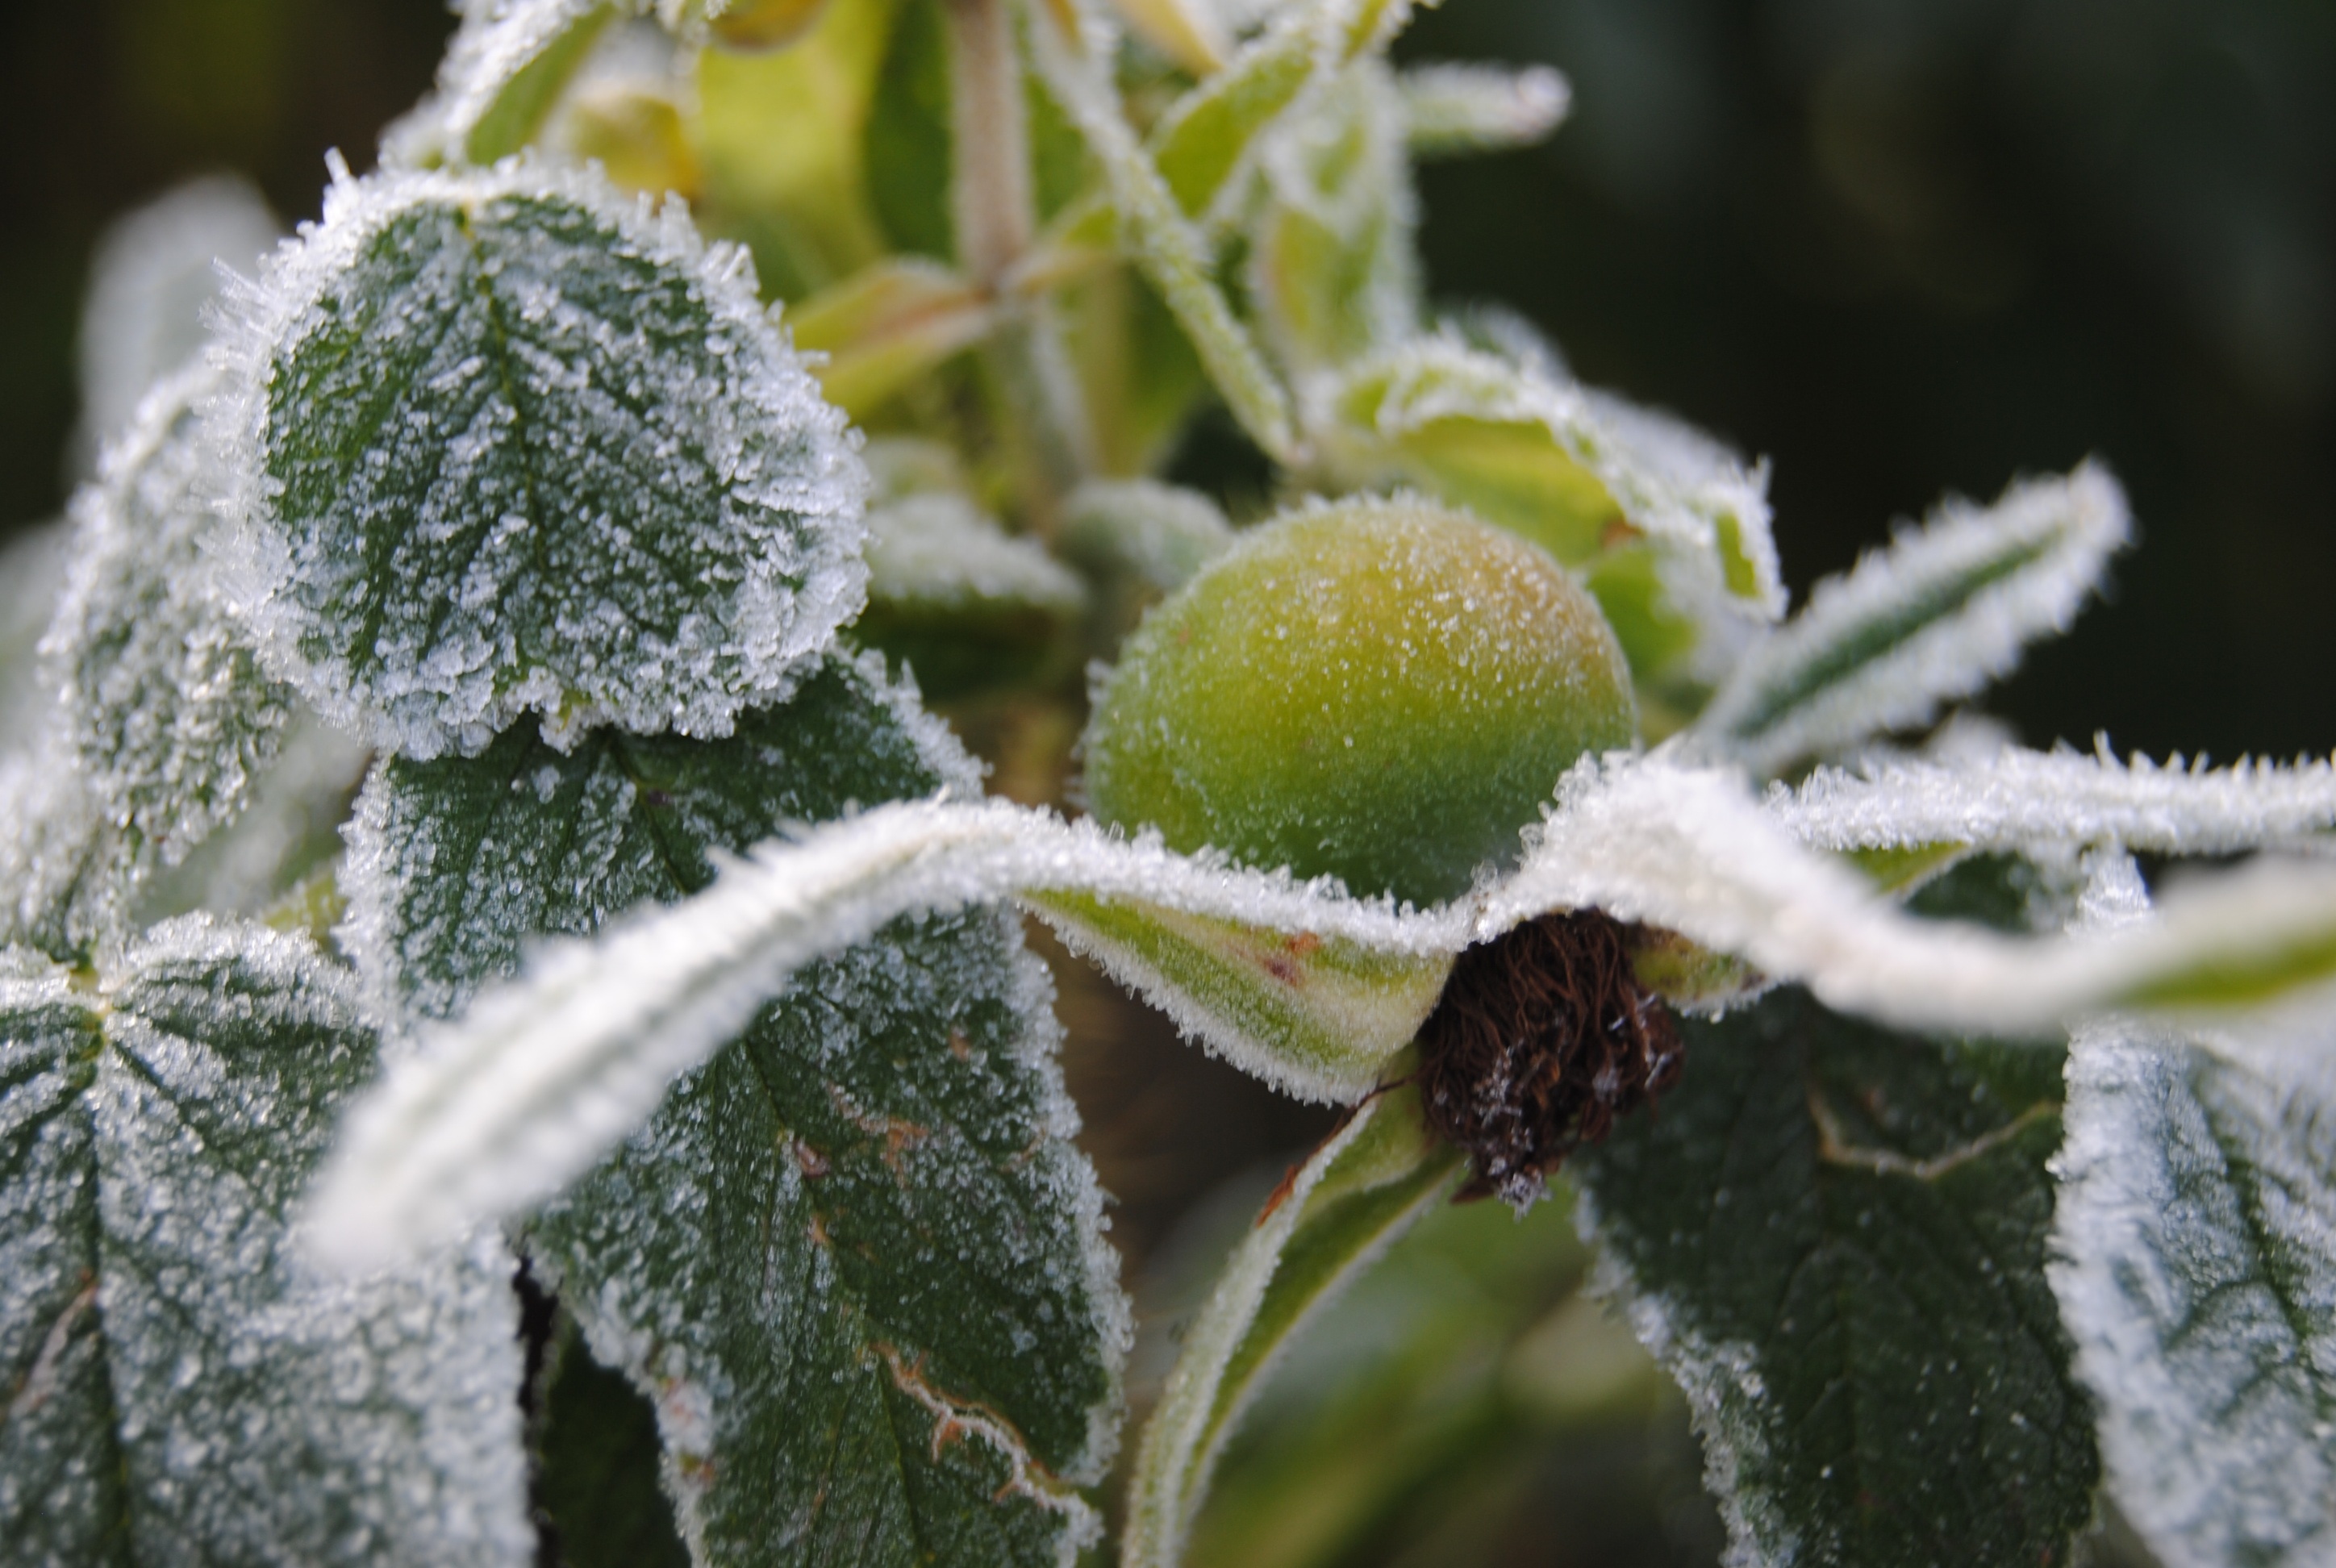
tree, nature, branch, snow, cold, winter, plant, leaf, flower, frost, green, produce, evergreen, weather, botany, flora, close up, shrub, macro photography, rose hips, flowering plant, woody plant, land plant